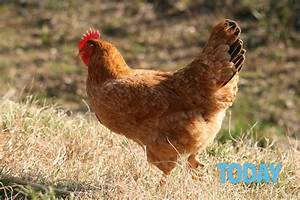
Label: gallina